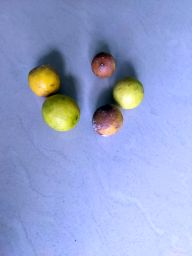
Fruit: Lemon
Quality: Mixed